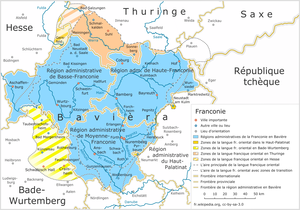
Franconie
La Franconie est une région géographique et historique du centre-sud de l'Allemagne. Depuis 1815, elle est annexée à la Bavière, dont elle représente aujourd'hui environ les deux cinquièmes nord du territoire. Elle rassemble trois des sept circonscriptions administratives bavaroises : Moyenne-Franconie, Basse-Franconie et Haute-Franconie.